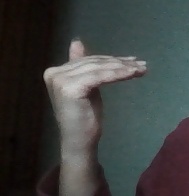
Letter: khaa